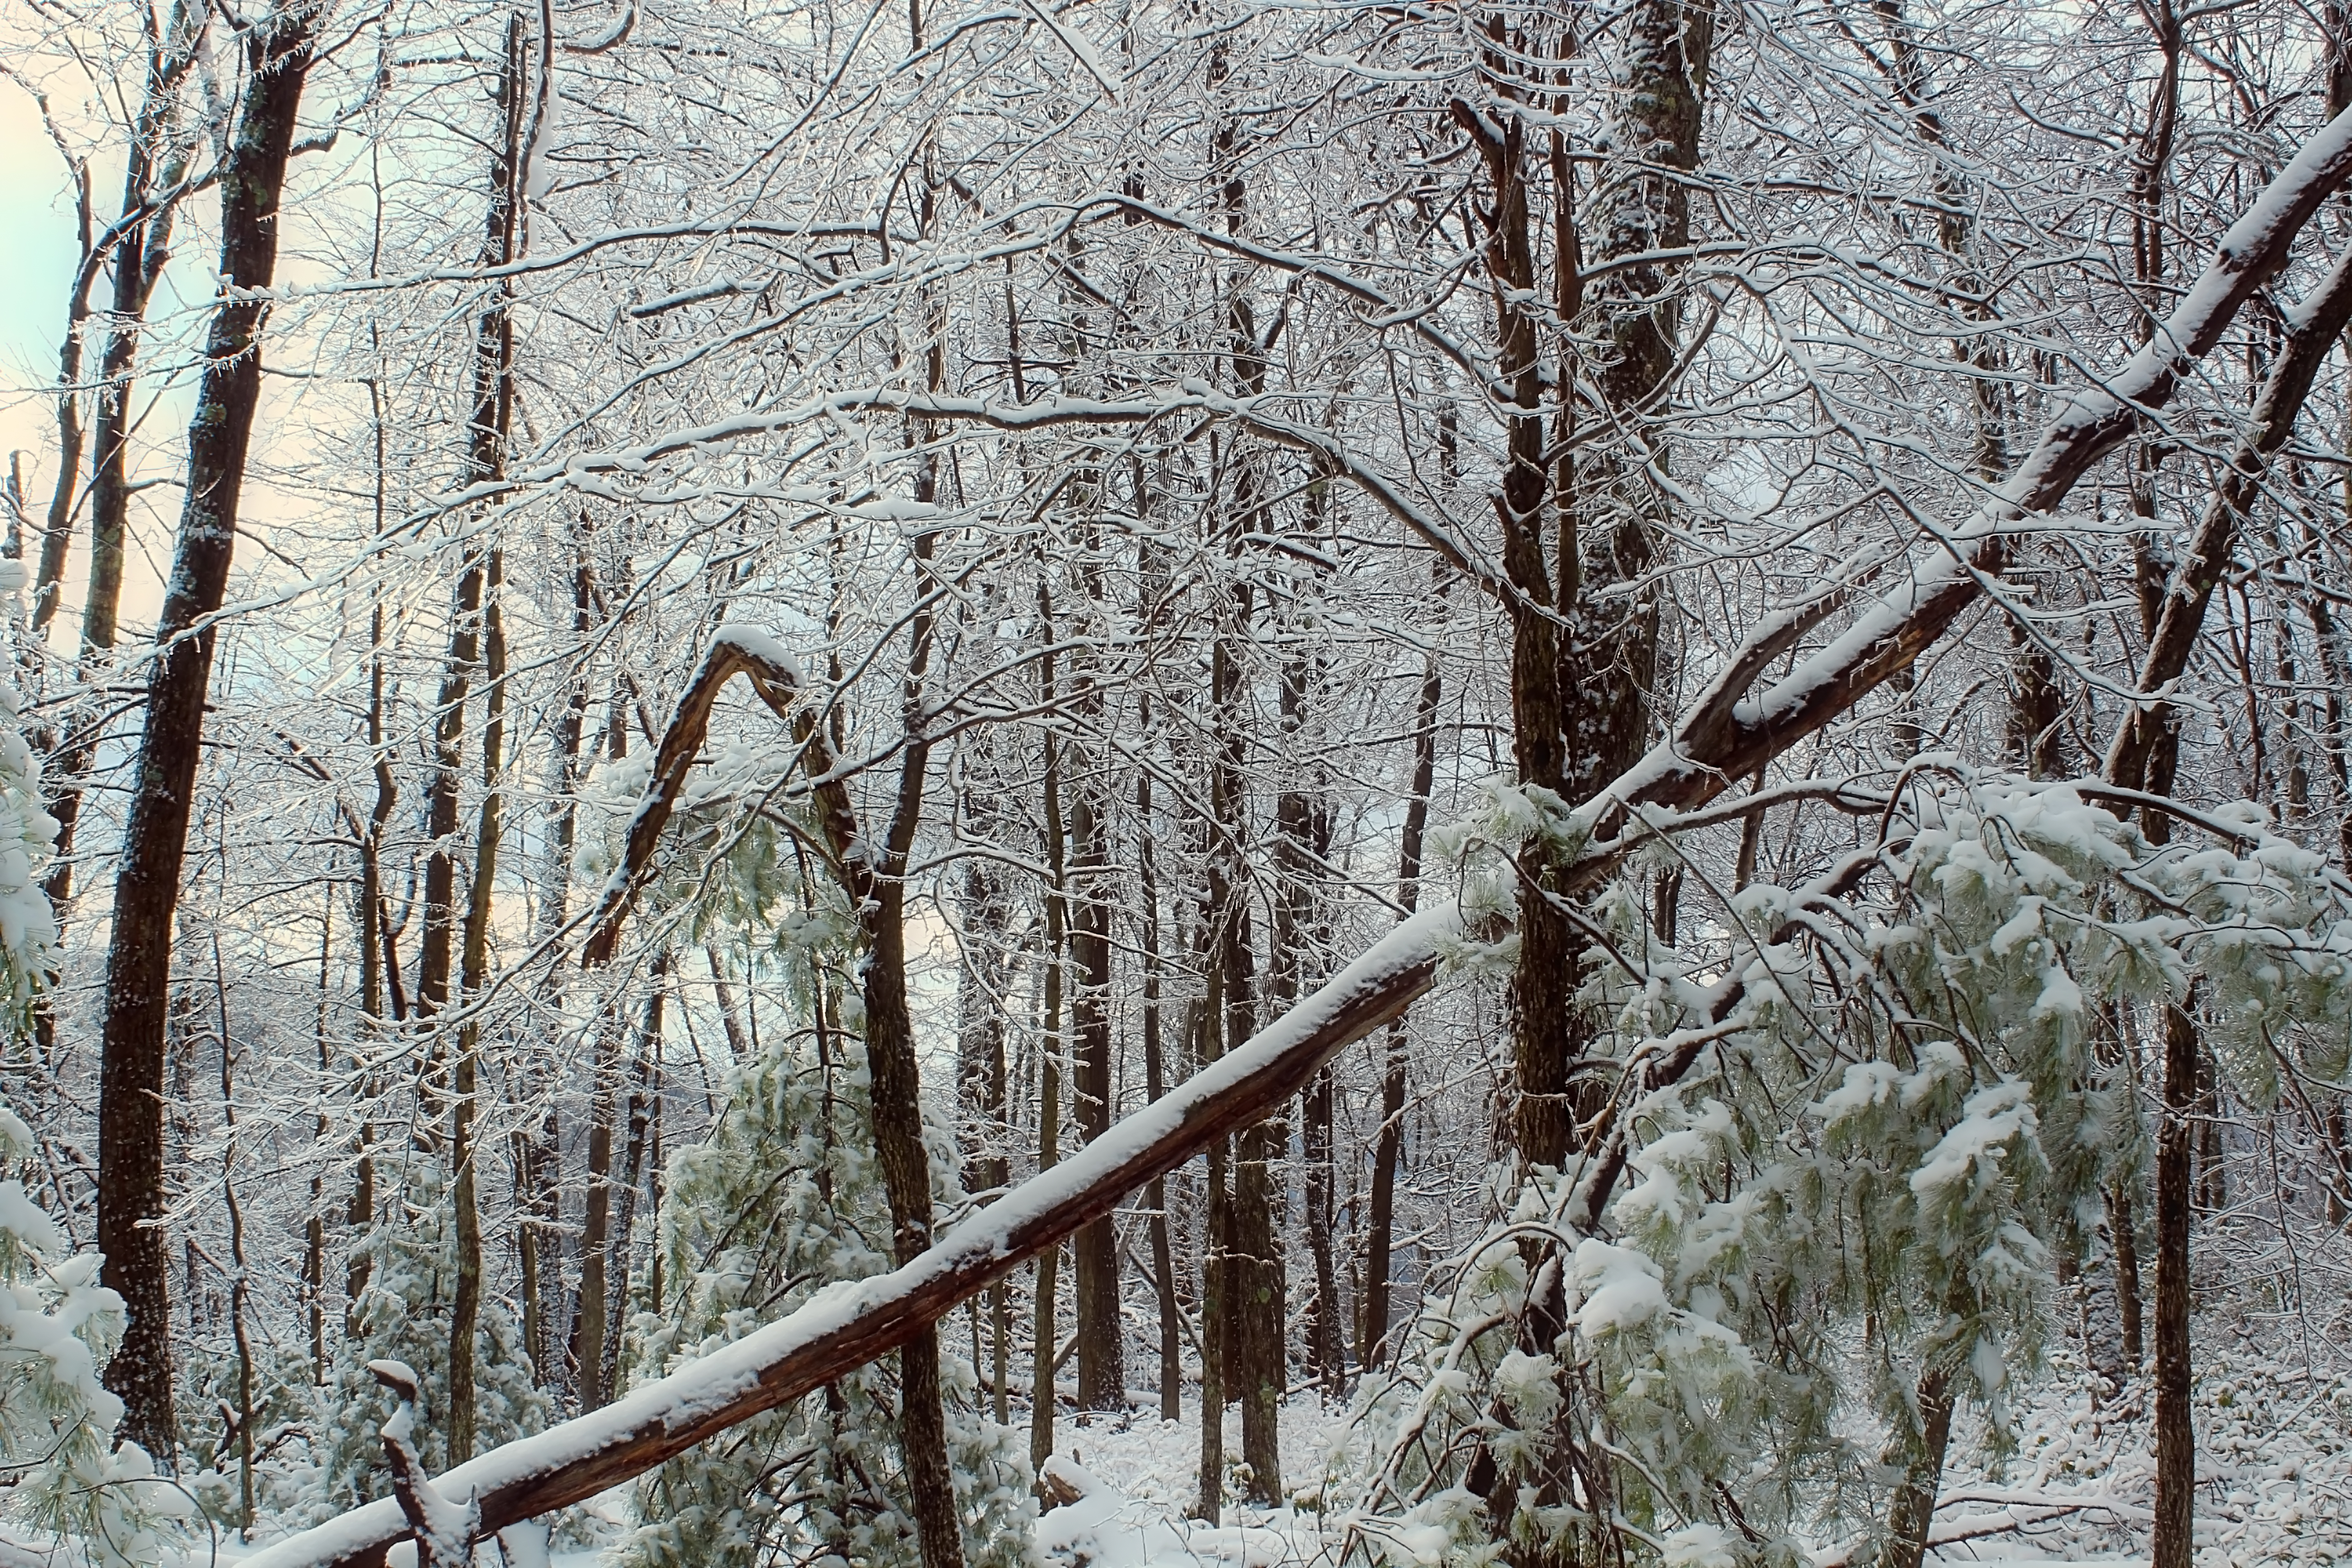
tree, nature, forest, branch, snow, winter, hiking, frost, autumn, weather, season, trees, creativecommons, coniferous, spruce, branches, tiadaghtonstateforest, deciduous, pennsylvaniawilds, understory, whitepines, easternwhitepines, pinusstrobus, lycomingcounty, pennsylvania, goldeneagletrail, wolfrunwildarea, stategameland68, stategamelands68, sgl68, woodland, habitat, freezing, natural environment, woody plant